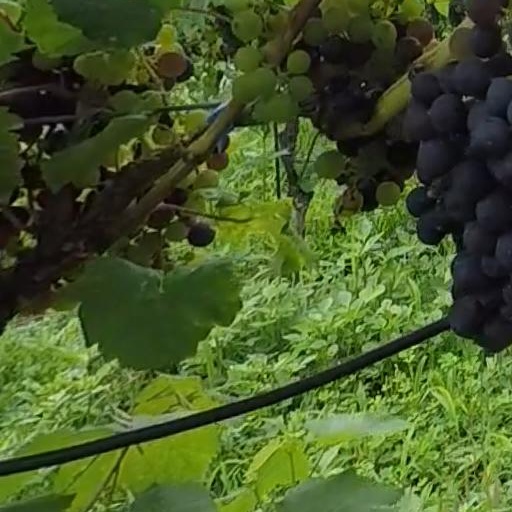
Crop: grape